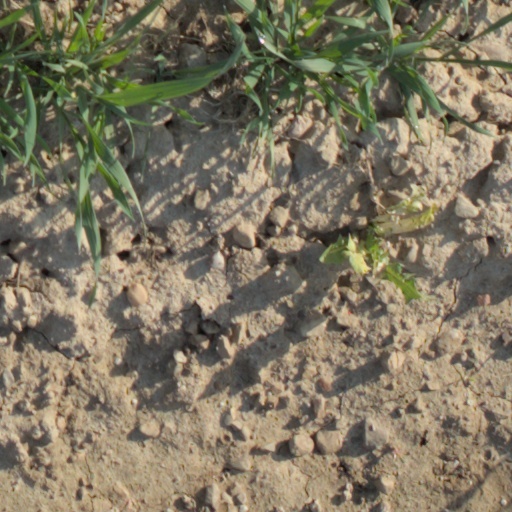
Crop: wheat